Nikolaus Krell

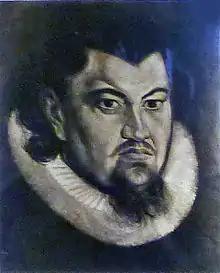
Nikolaus Krell

Nikolaus Krell (c. 1551 – 9 October 1601), chancellor of the elector of Saxony, was born at Leipzig, and educated at the university of his native town.